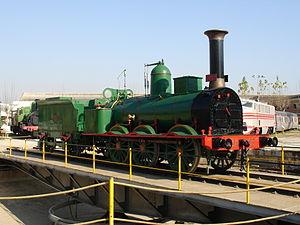
Le Musée du chemin de fer de la Catalogne est consacré à l'histoire du chemin de fer de la Catalogne et il se trouve dans la ville de Vilanova i la Geltrú, juste à côté de la gare des trains de la ligne Barcelone -Tarragone. Il a été inauguré le 5 août 1990. L'espace est géré par l'institution Fundación de los Ferrocarriles Españoles.